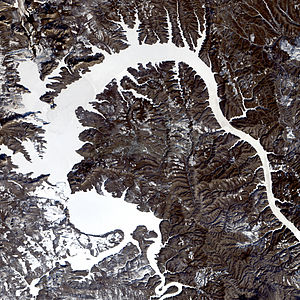
Bratskreservoiret
Bratskreservoiret
Bratskreservoiret
Bratskreservoiret er et vandkraftreservoir på Angarafloden nordvest for Bajkalsøen mellem Bratsk og Tsjeremkhovo i Irkutsk oblast, Rusland. Det er opkaldt efter byen Bratsk, den største by ved reservoiret. Reservoiret har et areal på 5.470 km², næsten dobbelt så stort som Fyn, og et maksimalt volumen på 169,27 km³.